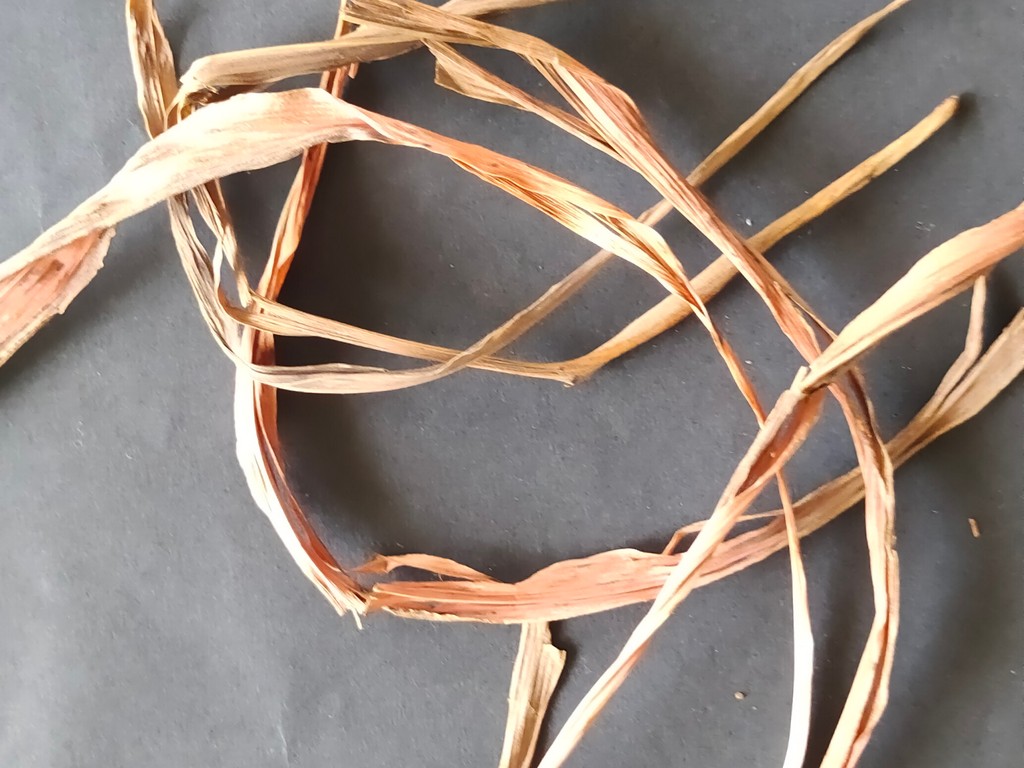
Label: Dried